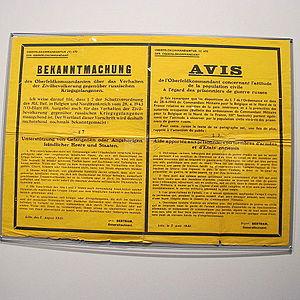
Avis concernant l'attitude de la population civile à l'égard des prisonniers de guerre russes (5 août 1943), signé (Georg) Bertram
Cet article relate du traitement des prisonniers de guerre au cours de la Seconde Guerre mondiale.
Les crimes nazis contre les prisonniers de guerre soviétiques furent perpétrés par le Troisième Reich pendant la Seconde Guerre mondiale, en raison d'une véritable politique d'extermination. Ces exactions se situent à la suite de l'opération Barbarossa sur le front de l'Est.